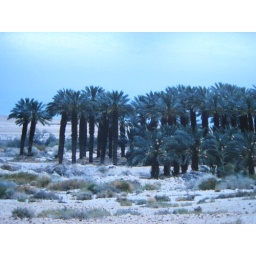
Date trees growing in salty bracken water in the desert in Israel . On the highway south to Masada, the fortress in the mountains.